Spinoza's Ethics

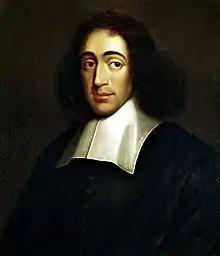
Portrait of Baruch Spinoza, 1665

The second part focuses on the human mind and body. Spinoza attacks several Cartesian positions: (1) that the mind and body are distinct substances that can affect one another; (2) that we know our minds better than we know our bodies; (3) that our senses may be trusted; (4) that despite being created by God we can make mistakes, namely, when we affirm, of our own free will, an idea that is not clear and distinct. Spinoza denies each of Descartes's points. Regarding (1), Spinoza argues that the mind and the body are a single thing that is being thought of in two different ways. The whole of nature can be fully described in terms of thoughts or in terms of bodies. However, we cannot mix these two ways of describing things, as Descartes does, and say that the mind affects the body or vice versa. Moreover, the mind's self-knowledge is not fundamental: it cannot know its own thoughts better than it knows the ways in which its body is acted upon by other bodies.